Daniël George van Beuningen

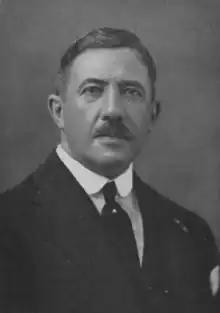
van Beuningen in 1938

van Beuningen was born in Utrecht, on 4 March 1877. He was the son of Hendrik Adriaan van Beuningen, and Anna Lavenia Brain of Kelmscott. However, he made his reputation in Rotterdam where he focused on the economic transformation of the port of that city, which became one of the largest ports in the world in those days. He was a well known celebrity, not only in the city itself but also across the Netherlands and further afield.